Walls of Madrid

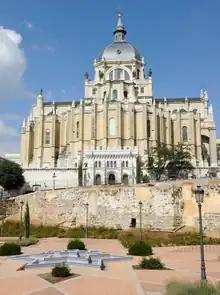
Muslim wall of Madrid and rear façade of the Cathedral of Our Lady of La Almudena

The Muslim Walls of Madrid, of which some vestiges remain, are probably the oldest construction in the city. The walls were built in the 9th century, during the period of Muslim rule in the Iberian Peninsula. They were part of a fortress around which developed the urban nucleus of Madrid and started on a promontory next to the Manzanares river. To defend the "almudaina" or Muslim citadel of Mayrit, Umayyad Emir of Cordoba Muhammad I ordered the walls to be built between the years 860 and 880 near the site currently occupied by the Royal Palace. According to historian Jerónimo de Quintana, the walls were "very strong of masonry and mortar, raised and thick, twelve feet [almost three and half meters] in width, with large cubes, towers gatehouses and moats."